Sole a catinelle

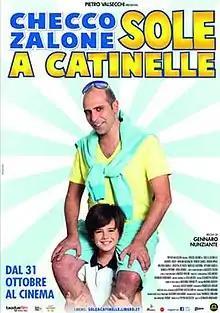

Sole a catinelle (modeled on the expression , "rain in bucketfulls ", which means that it is raining very hard) is a 2013 Italian comedy film directed by Gennaro Nunziante. The film is the second highest-grossing Italian film in Italy.